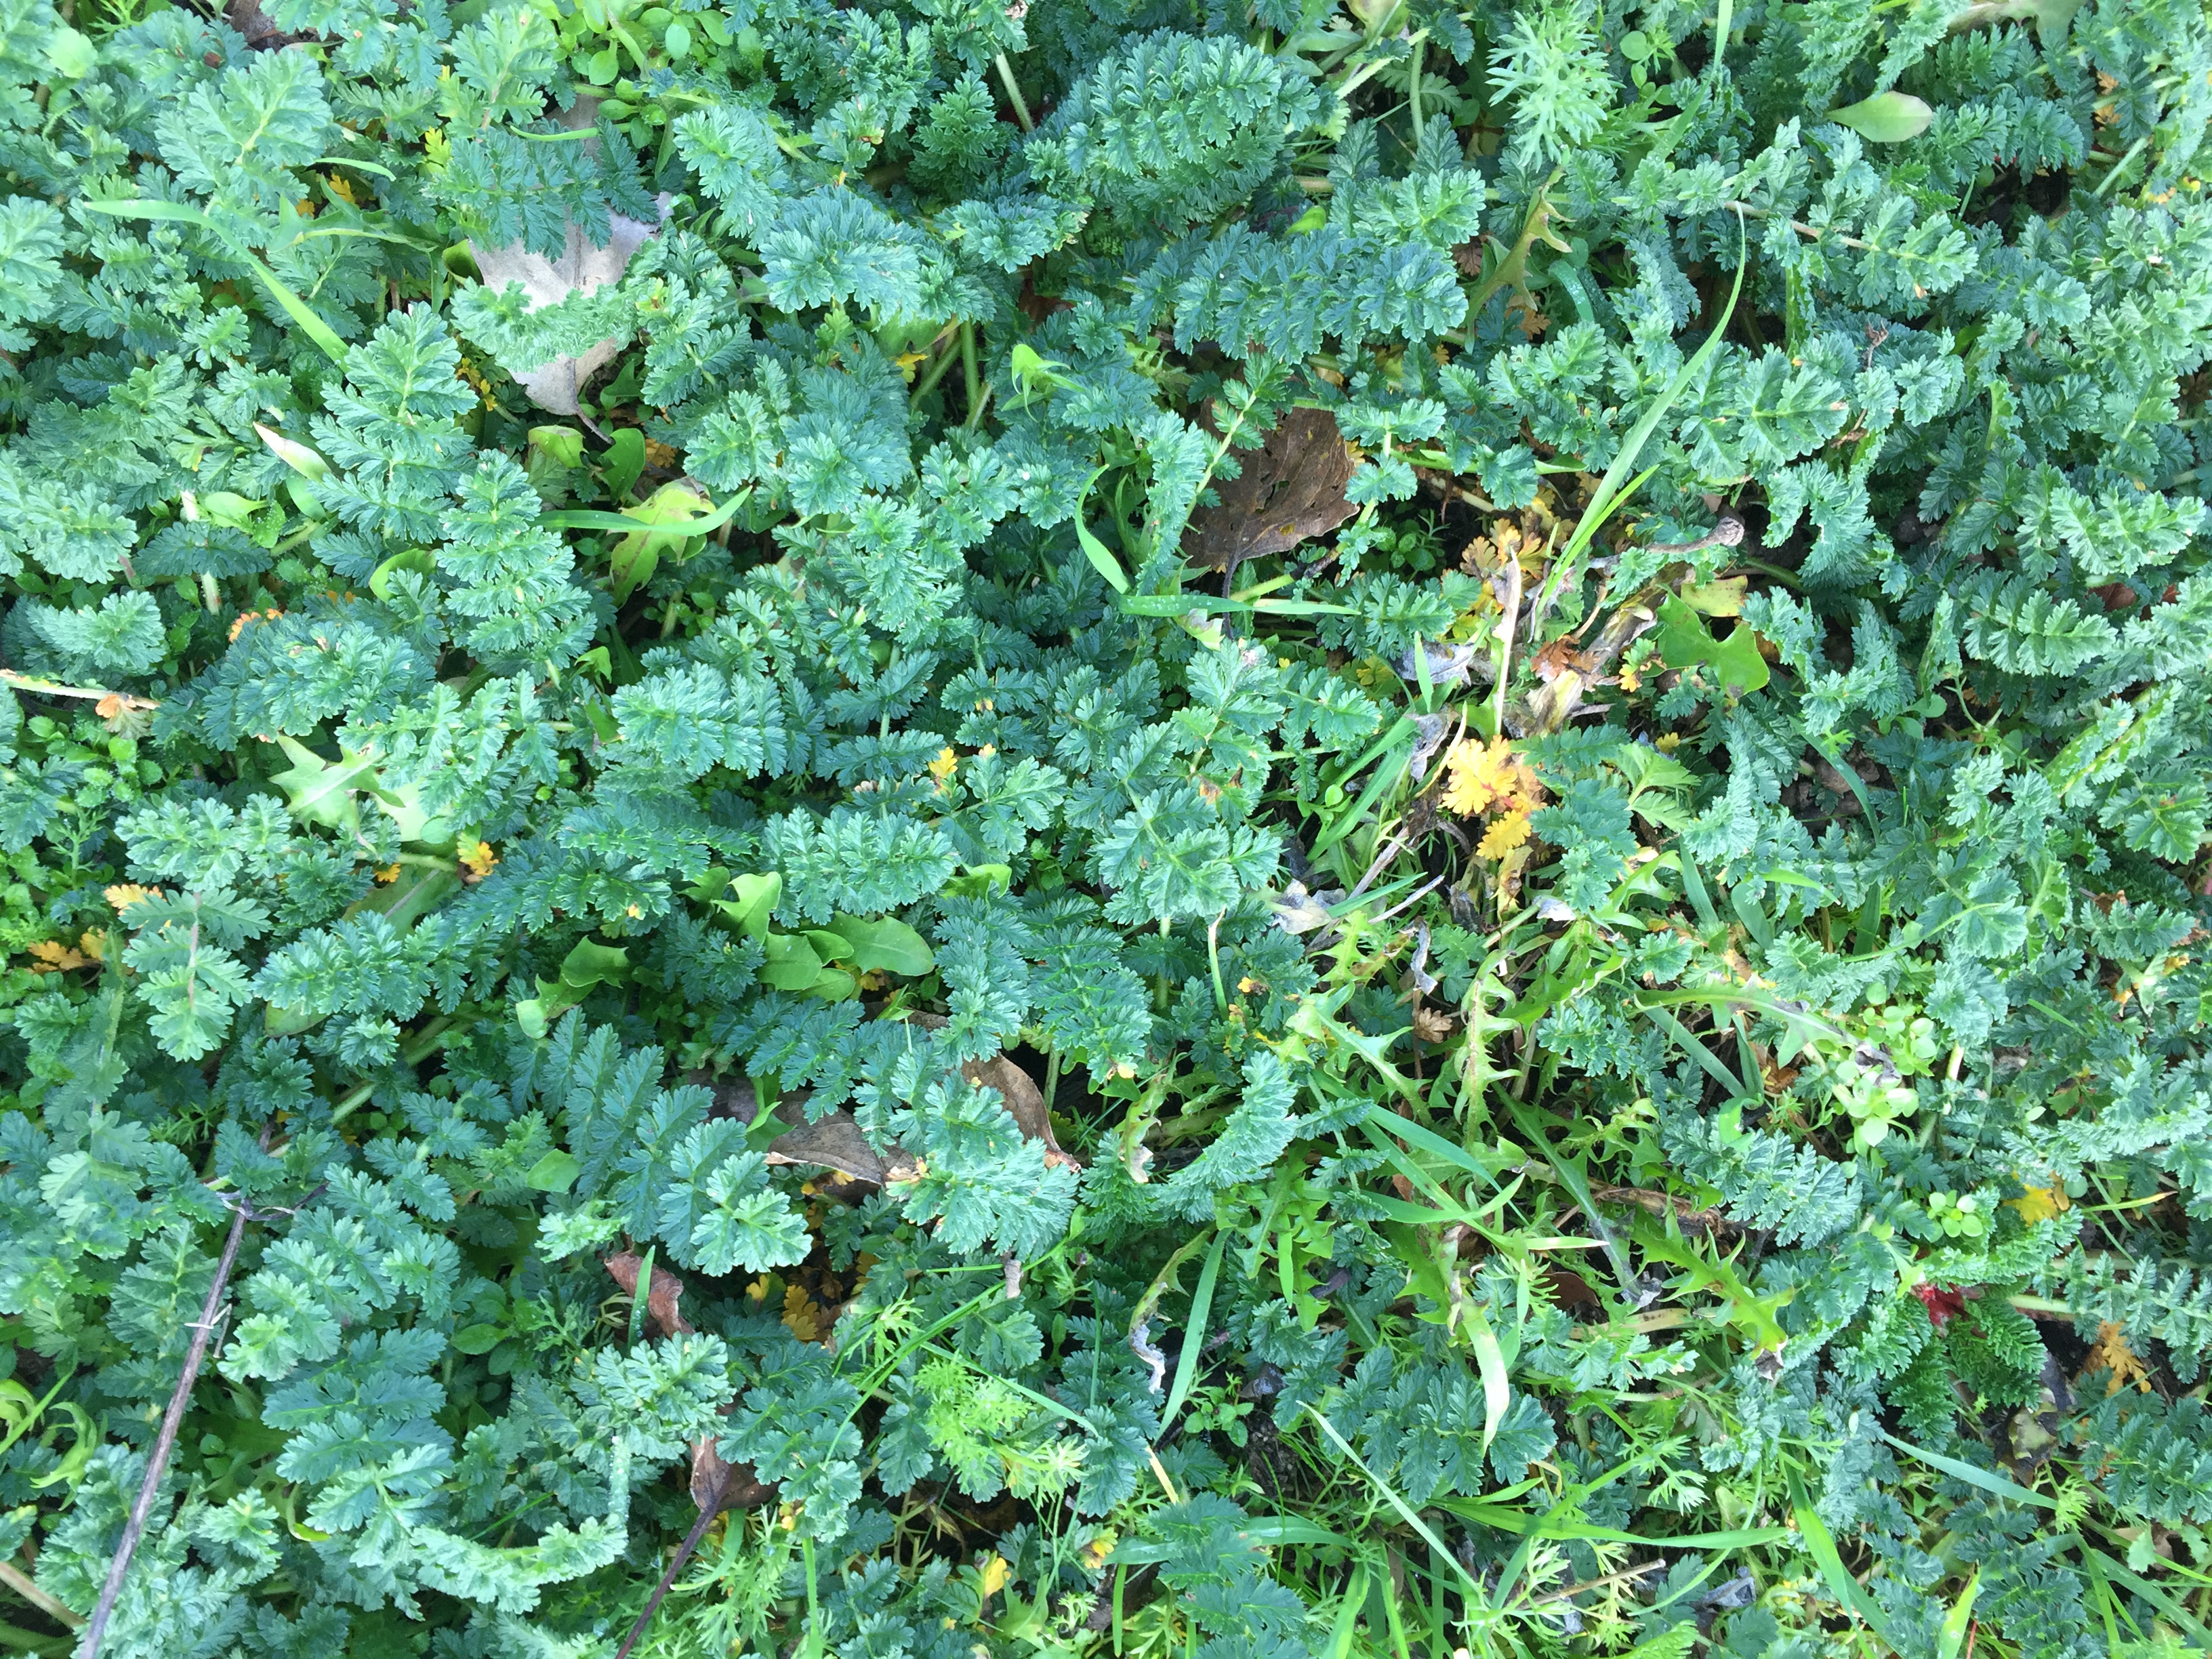
natural, flower, plant, flowering plant, leaf, groundcover, subshrub, herb, shrub, perennial plant